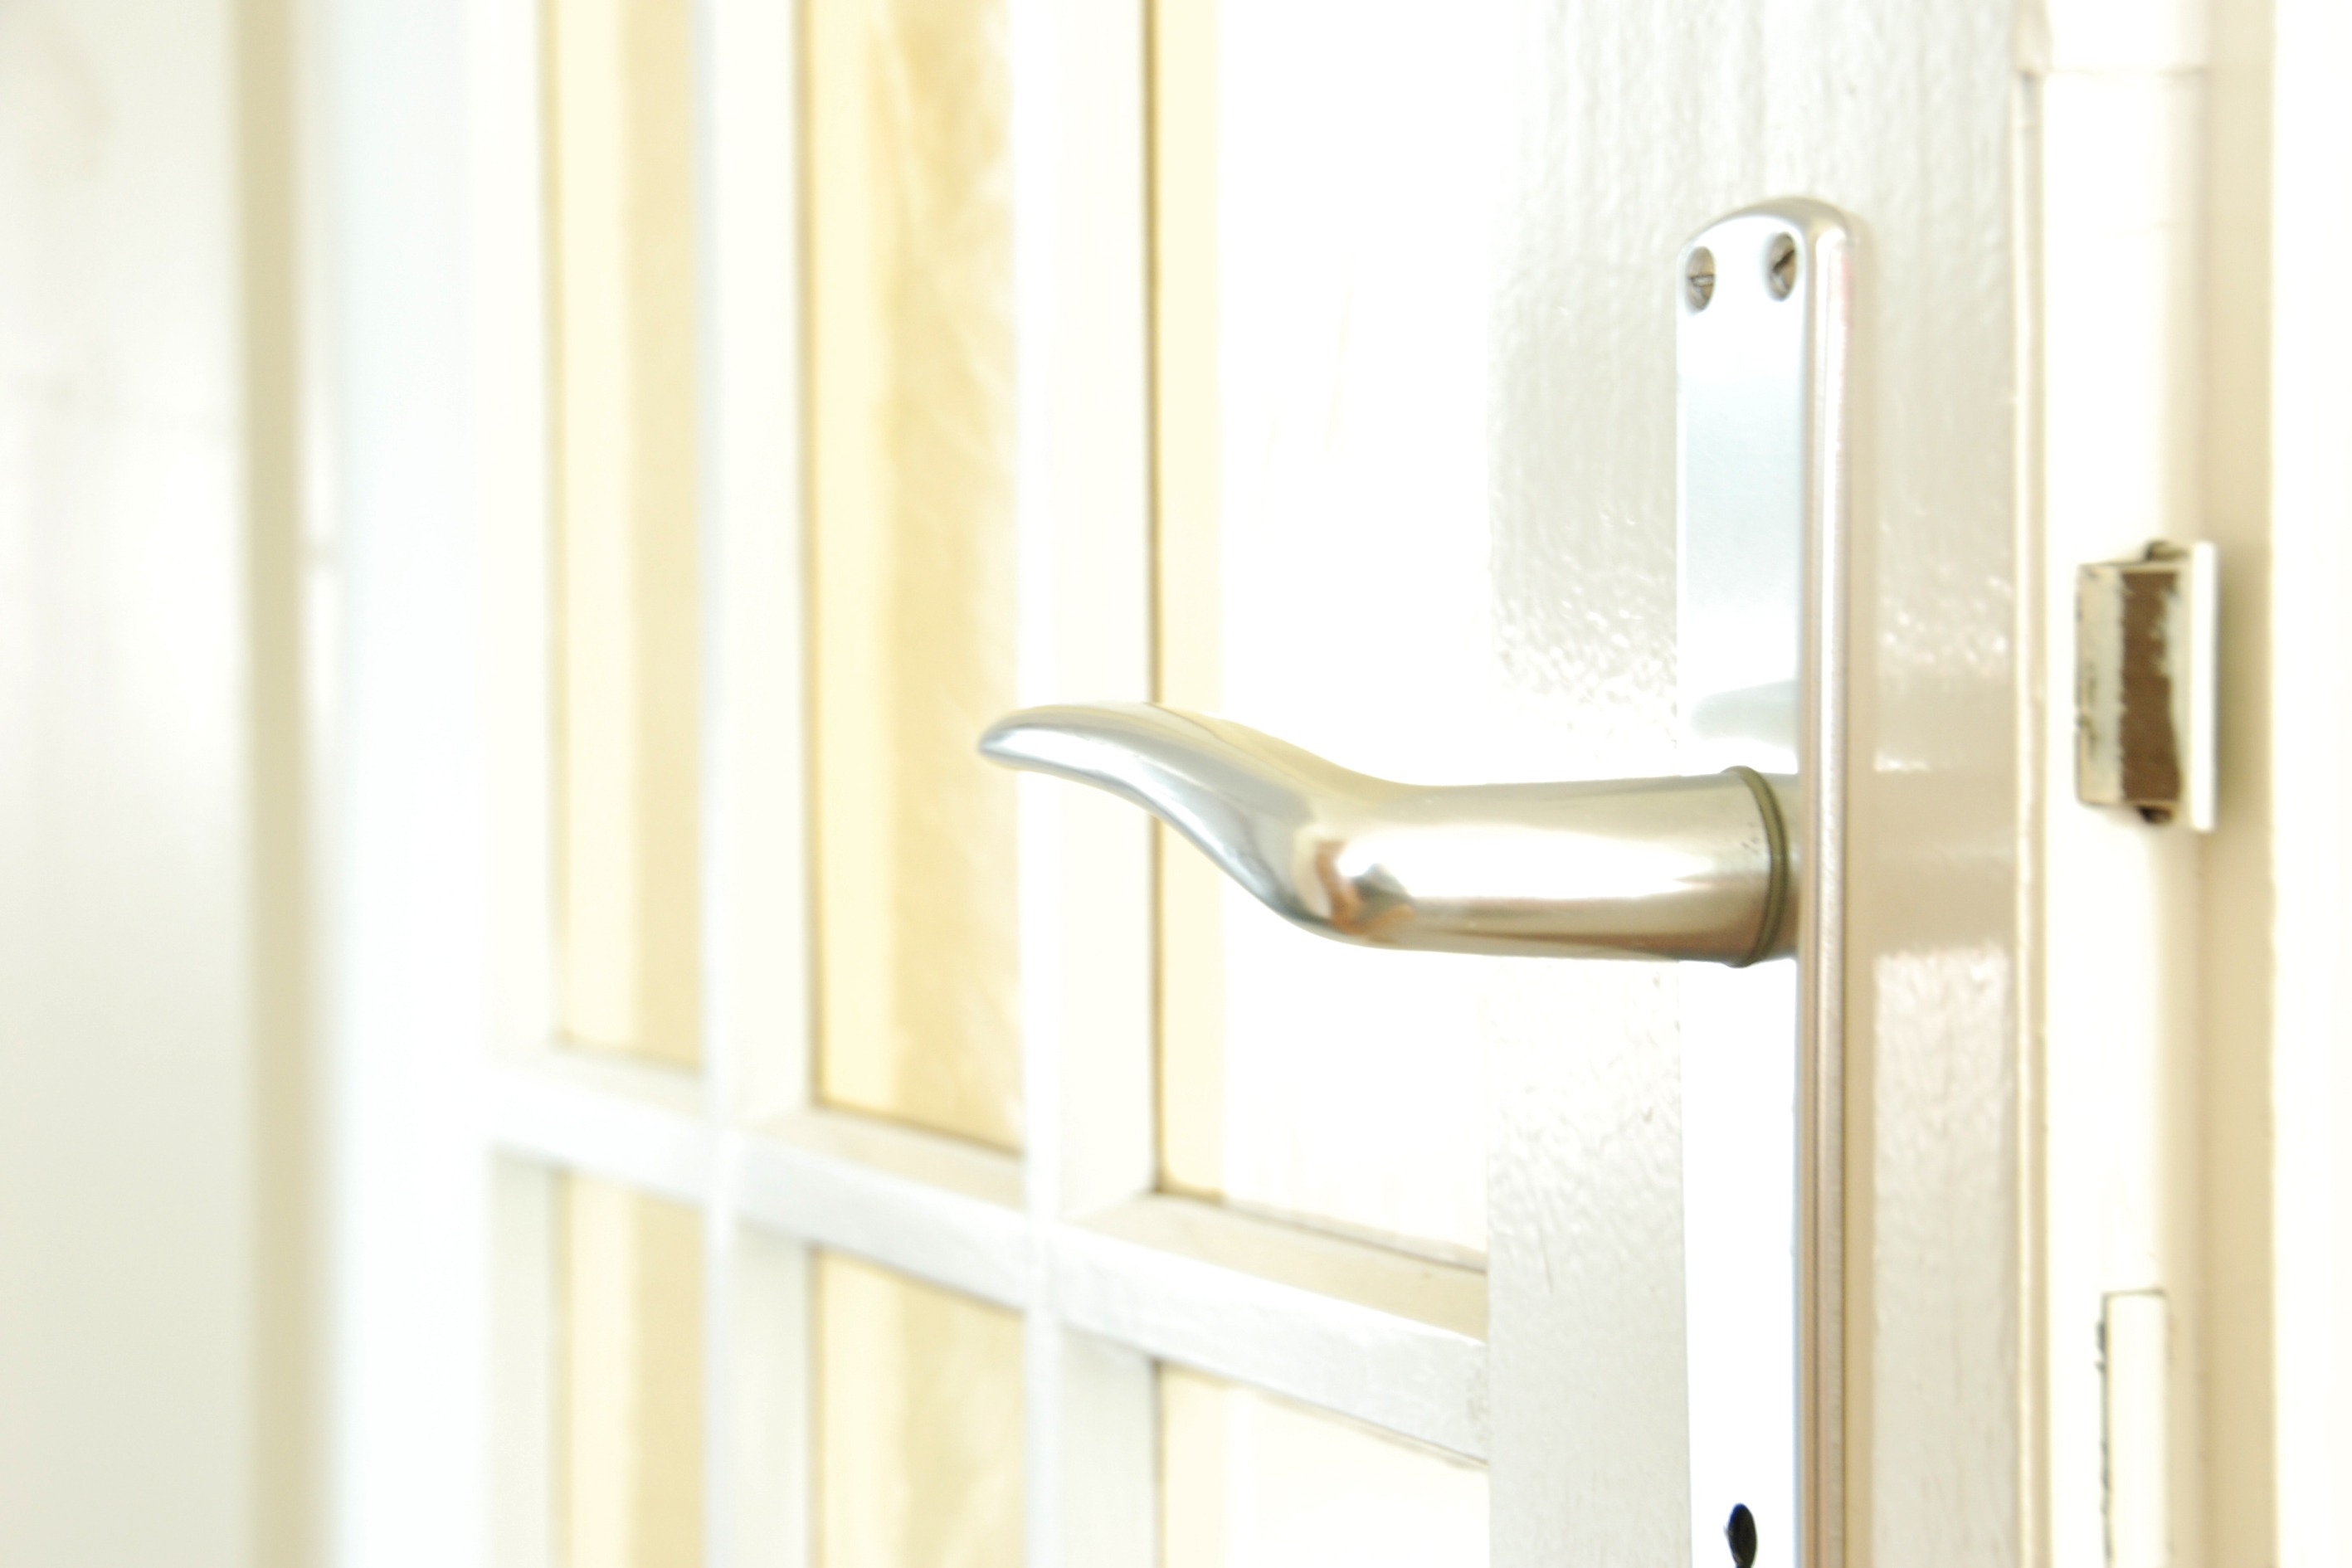
open, floor, door, interior design, handrail, product, welcome, door handle